Stan Honey

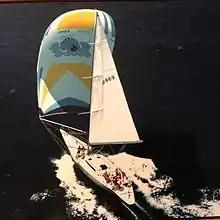
Nolan Bushnell's 67ft ULDB "Charley" (Ron Holland design, 1983)

"[Co-founder Stan Honey] was doing military-related research at SRI International in 1983 when he sailed with Pong inventor and Atari founder Nolan Bushnell to victory in a Transpac race aboard 'Charley', Bushnell's new 67ft racing yacht. Bushnell was impressed with Honey's navigational electronics and asked whether he had any other ideas. Honey suggested a car navigation system. Bushnell gave him $500,000 in seed money, and digital-mapping firm Etak (named after a Polynesian term for navigation) was born."